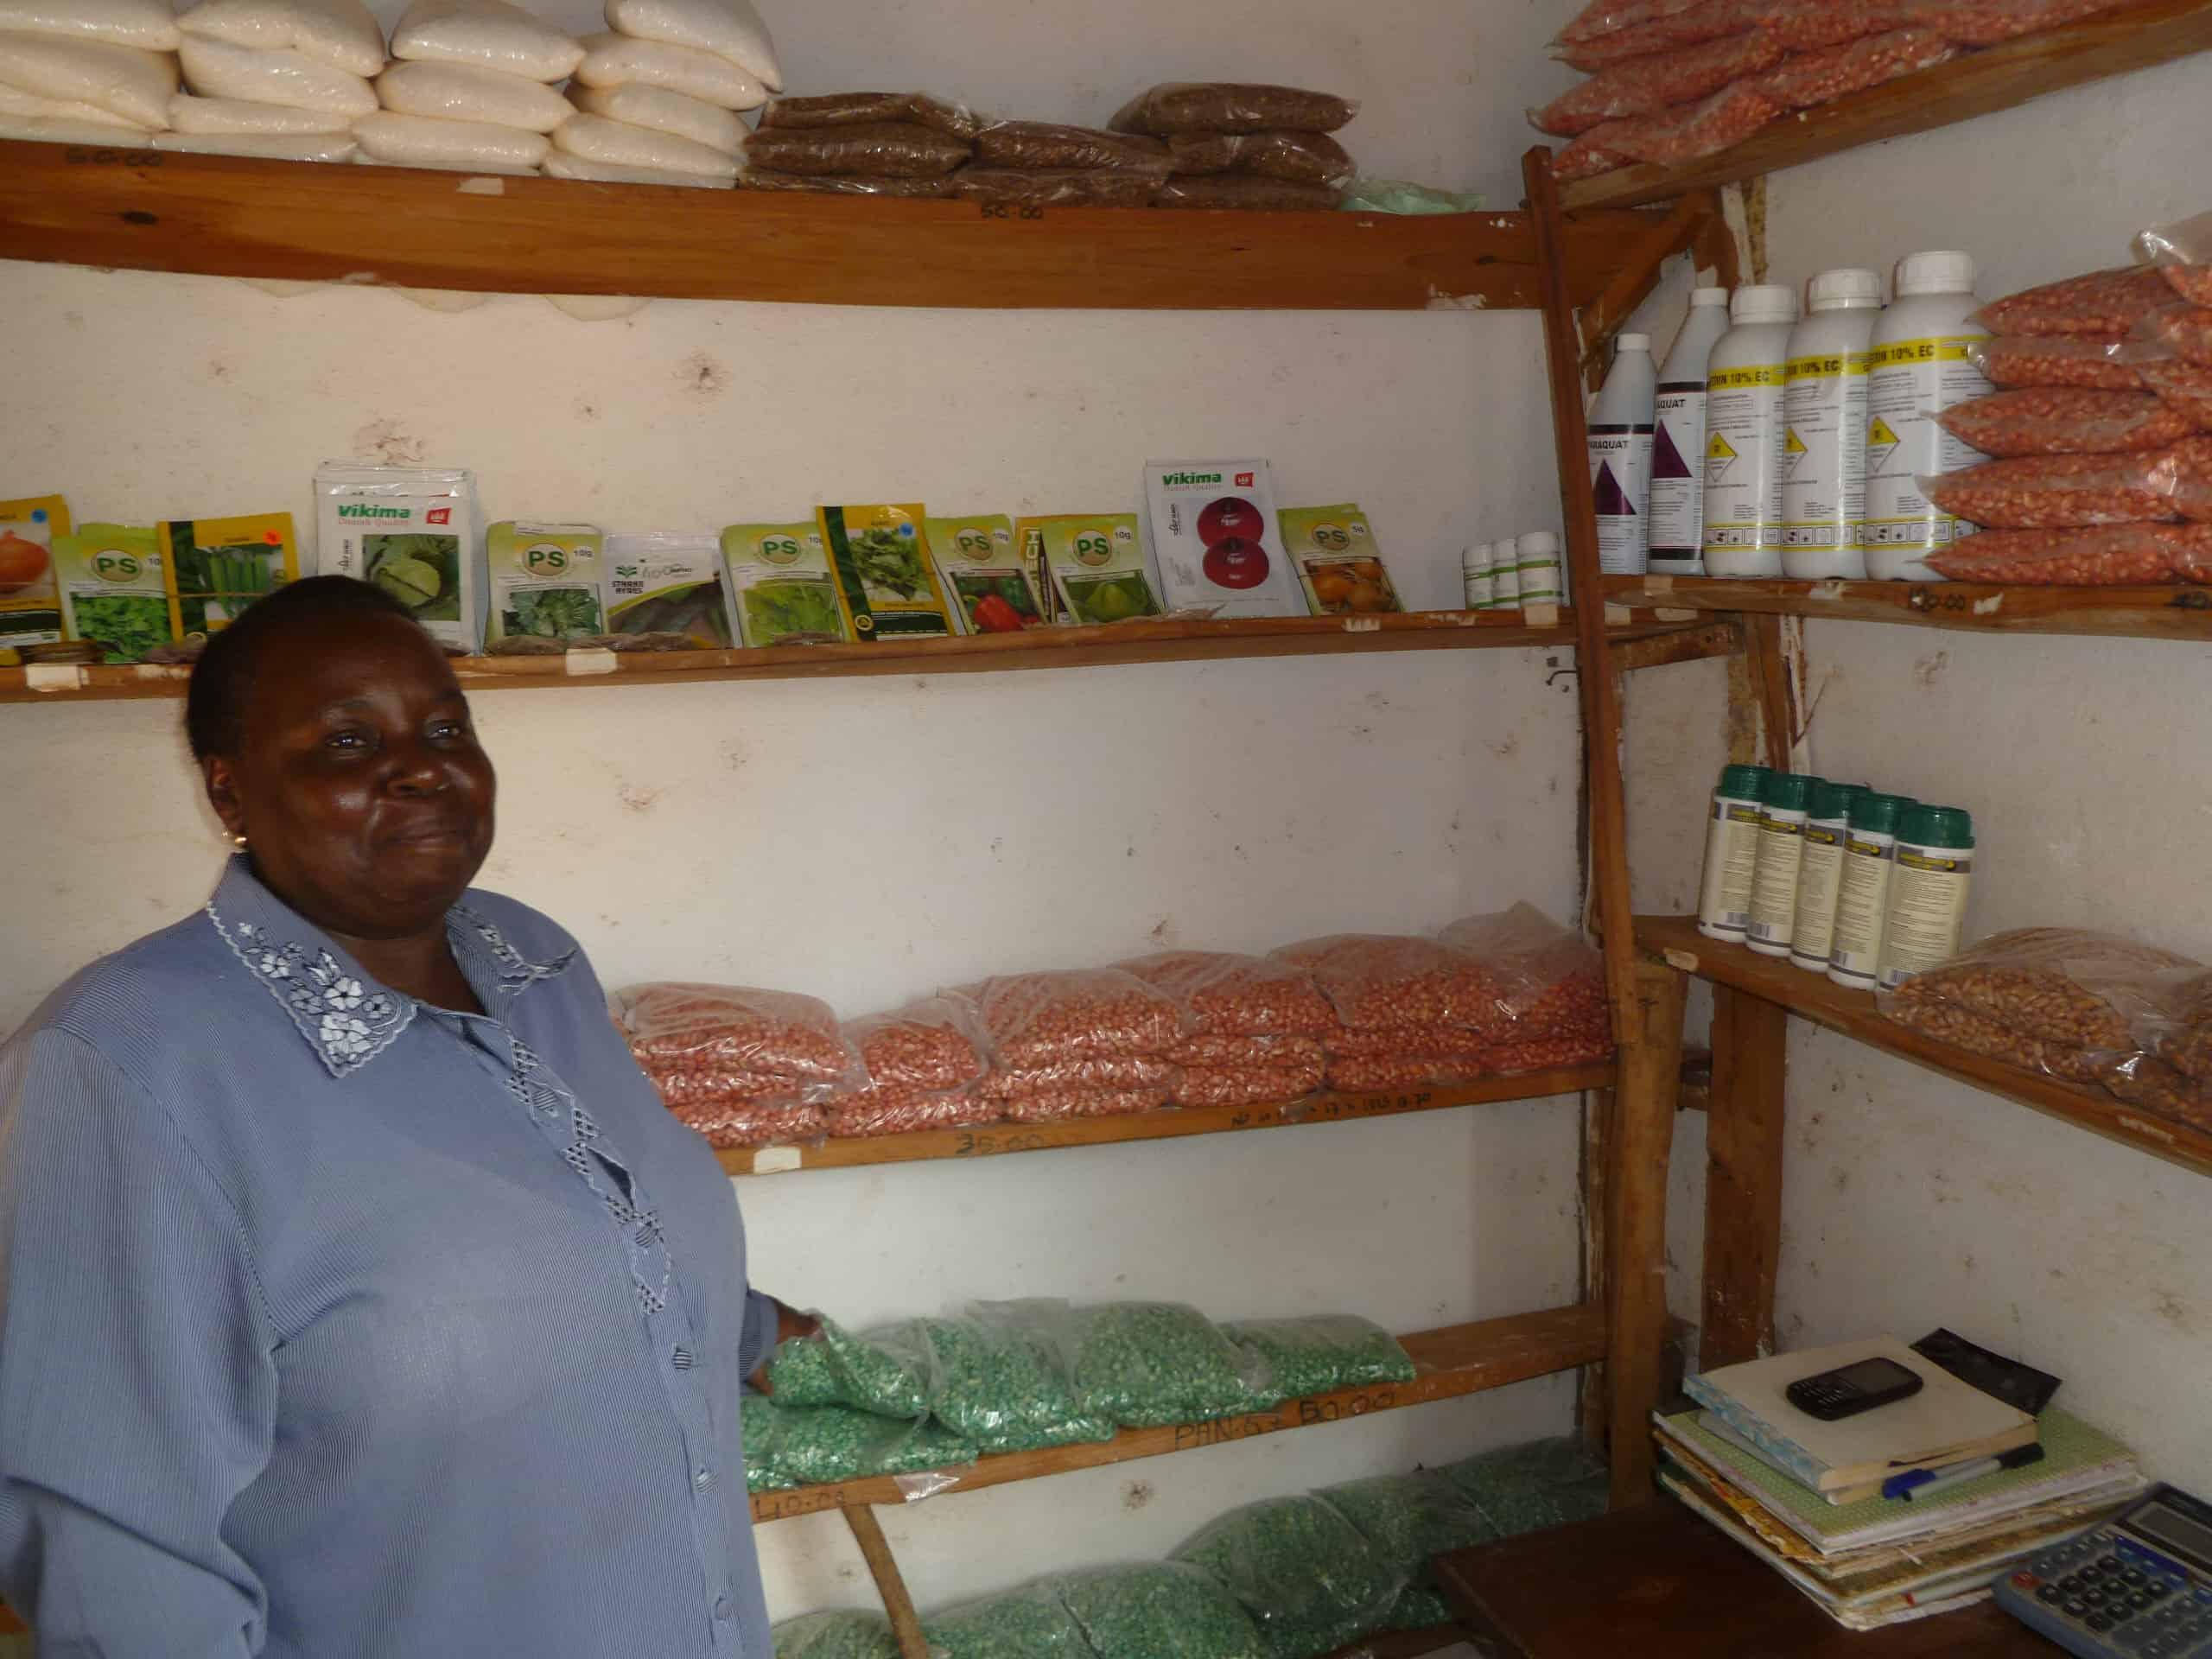
Mtu aliyesimama eneo la ndani ya chumba mfano wa duka; lililopangwa katika safu zilizonyooka zenye vifungashio vya aina tofautitofauti, ikiashiria ni duka litumikalo kwa ajili ya uuzaji wa mbegu za kilimo.